Feast of the Conception of the Virgin Mary

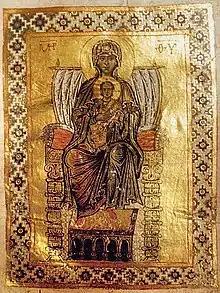
An 11th-century Eastern Orthodox icon of the "Theotokos Panachranta", i.e., the "All Immaculate" Mary.

In the Eastern Orthodox Church, the faithful celebrate a liturgical feast on 9 December called the "Conception" (passive) of the Mother of God, which used to be more often called the "Feast of the Conception" (active) of Saint Anne. In the Greek Orthodox Church the feast is called "The Conception by St. Anne of the Most Holy Theotokos".